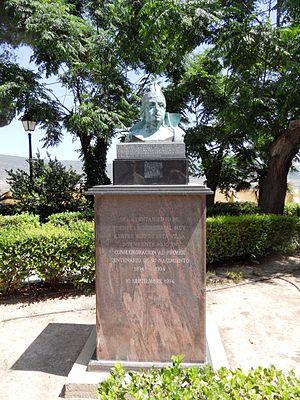
Vicente Rojo Lluch est un général républicain espagnol.